CTBC Financial Holding

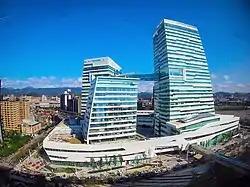
CTBC Financial Park

CTBC Financial Holding Co., Ltd. (Former: ChinaTrust Financial Holding Company Ltd.) founded by Jeffrey Koo Sr., the third-generation of the Koo Family. Originally under the Koos Group, CTBC Financial Holding is a holding company principally engaged in the finance industry through its eight major subsidiaries. As of 2024, the company reported total assets of $270 billion.